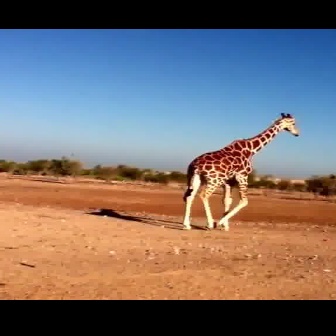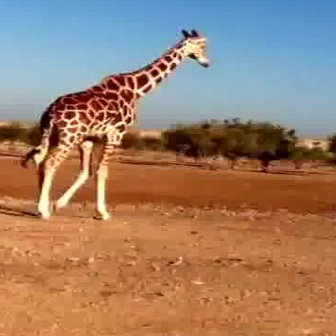
  Please identify the target specified by the bounding box [180,112,299,230] in the first image and locate it in the second image. Return the coordinates in [x_min,y_min,x_max,y_max] format.
Answer: [17,27,209,220]